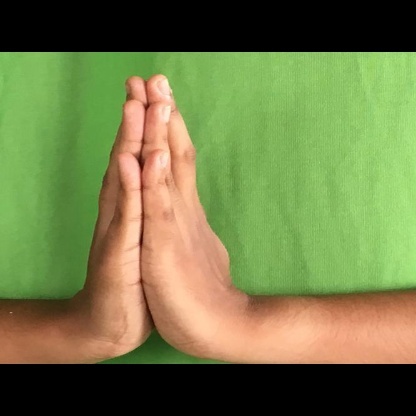
Mudra: Anjali